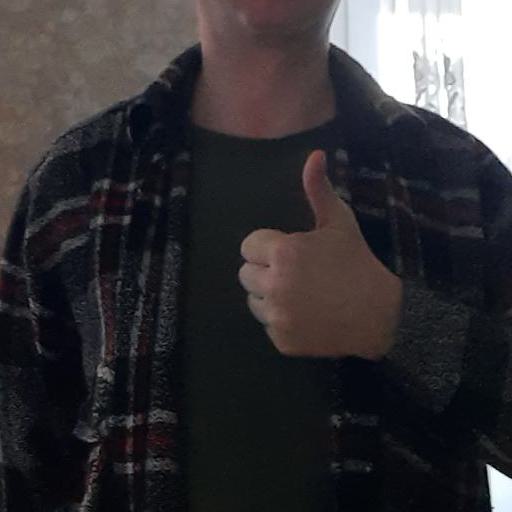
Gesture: like